Reid Park Street Circuit

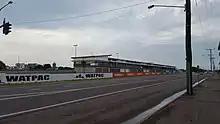
Main straight (Boundary Street) as pictured between events in November 2018

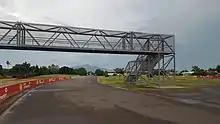
Turn 10 as pictured between events in November 2018

The Reid Park Street Circuit is reminiscent of the Albert Park Circuit's parkland setting. It winds its way through Reid Park where specially constructed roads form approximately 70 percent of the circuit. The circuit borders the Townsville State High School and Townsville Civic Theatre, crosses the Ross Creek multiple times and runs adjacent to Townsville railway station. The circuit's pit building, and much of the Reid Park infrastructure, is a permanent construction that can be used all year round for various events. The event also has five viewing mounds/grandstands that can seat approximately 12,000.